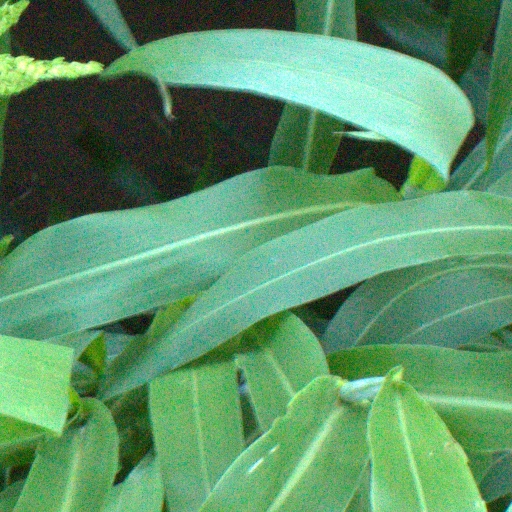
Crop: sorghum